Primož pri Ljubnem

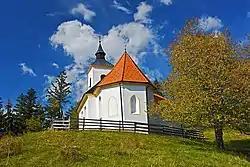
Saints Primus and Felician Church

The local church, from which the settlement gets its name, is dedicated to Saints Primus and Felician and belongs to the Parish of Ljubno ob Savinji. It has a rectangular nave with a western belfry. It was built in 1481 and extensively renovated in the late 18th century and again in 1874.